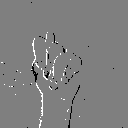
ASL letter: t